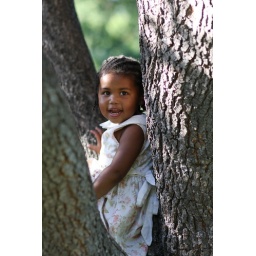
Gabrielle in easter dress and tree